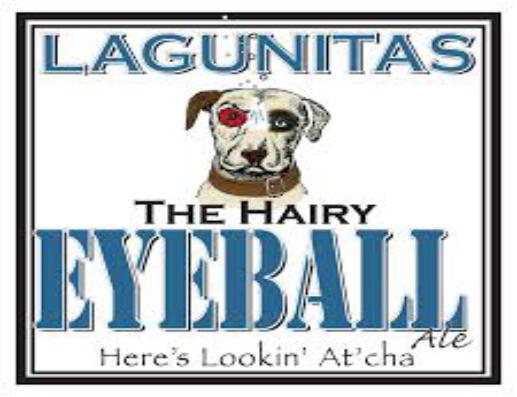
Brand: Lagunitas
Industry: Food